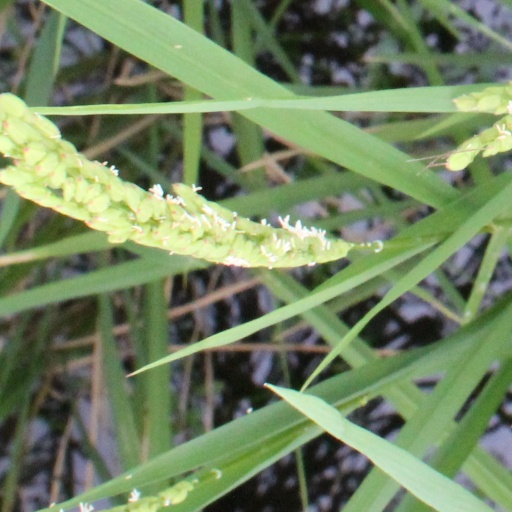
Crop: rice